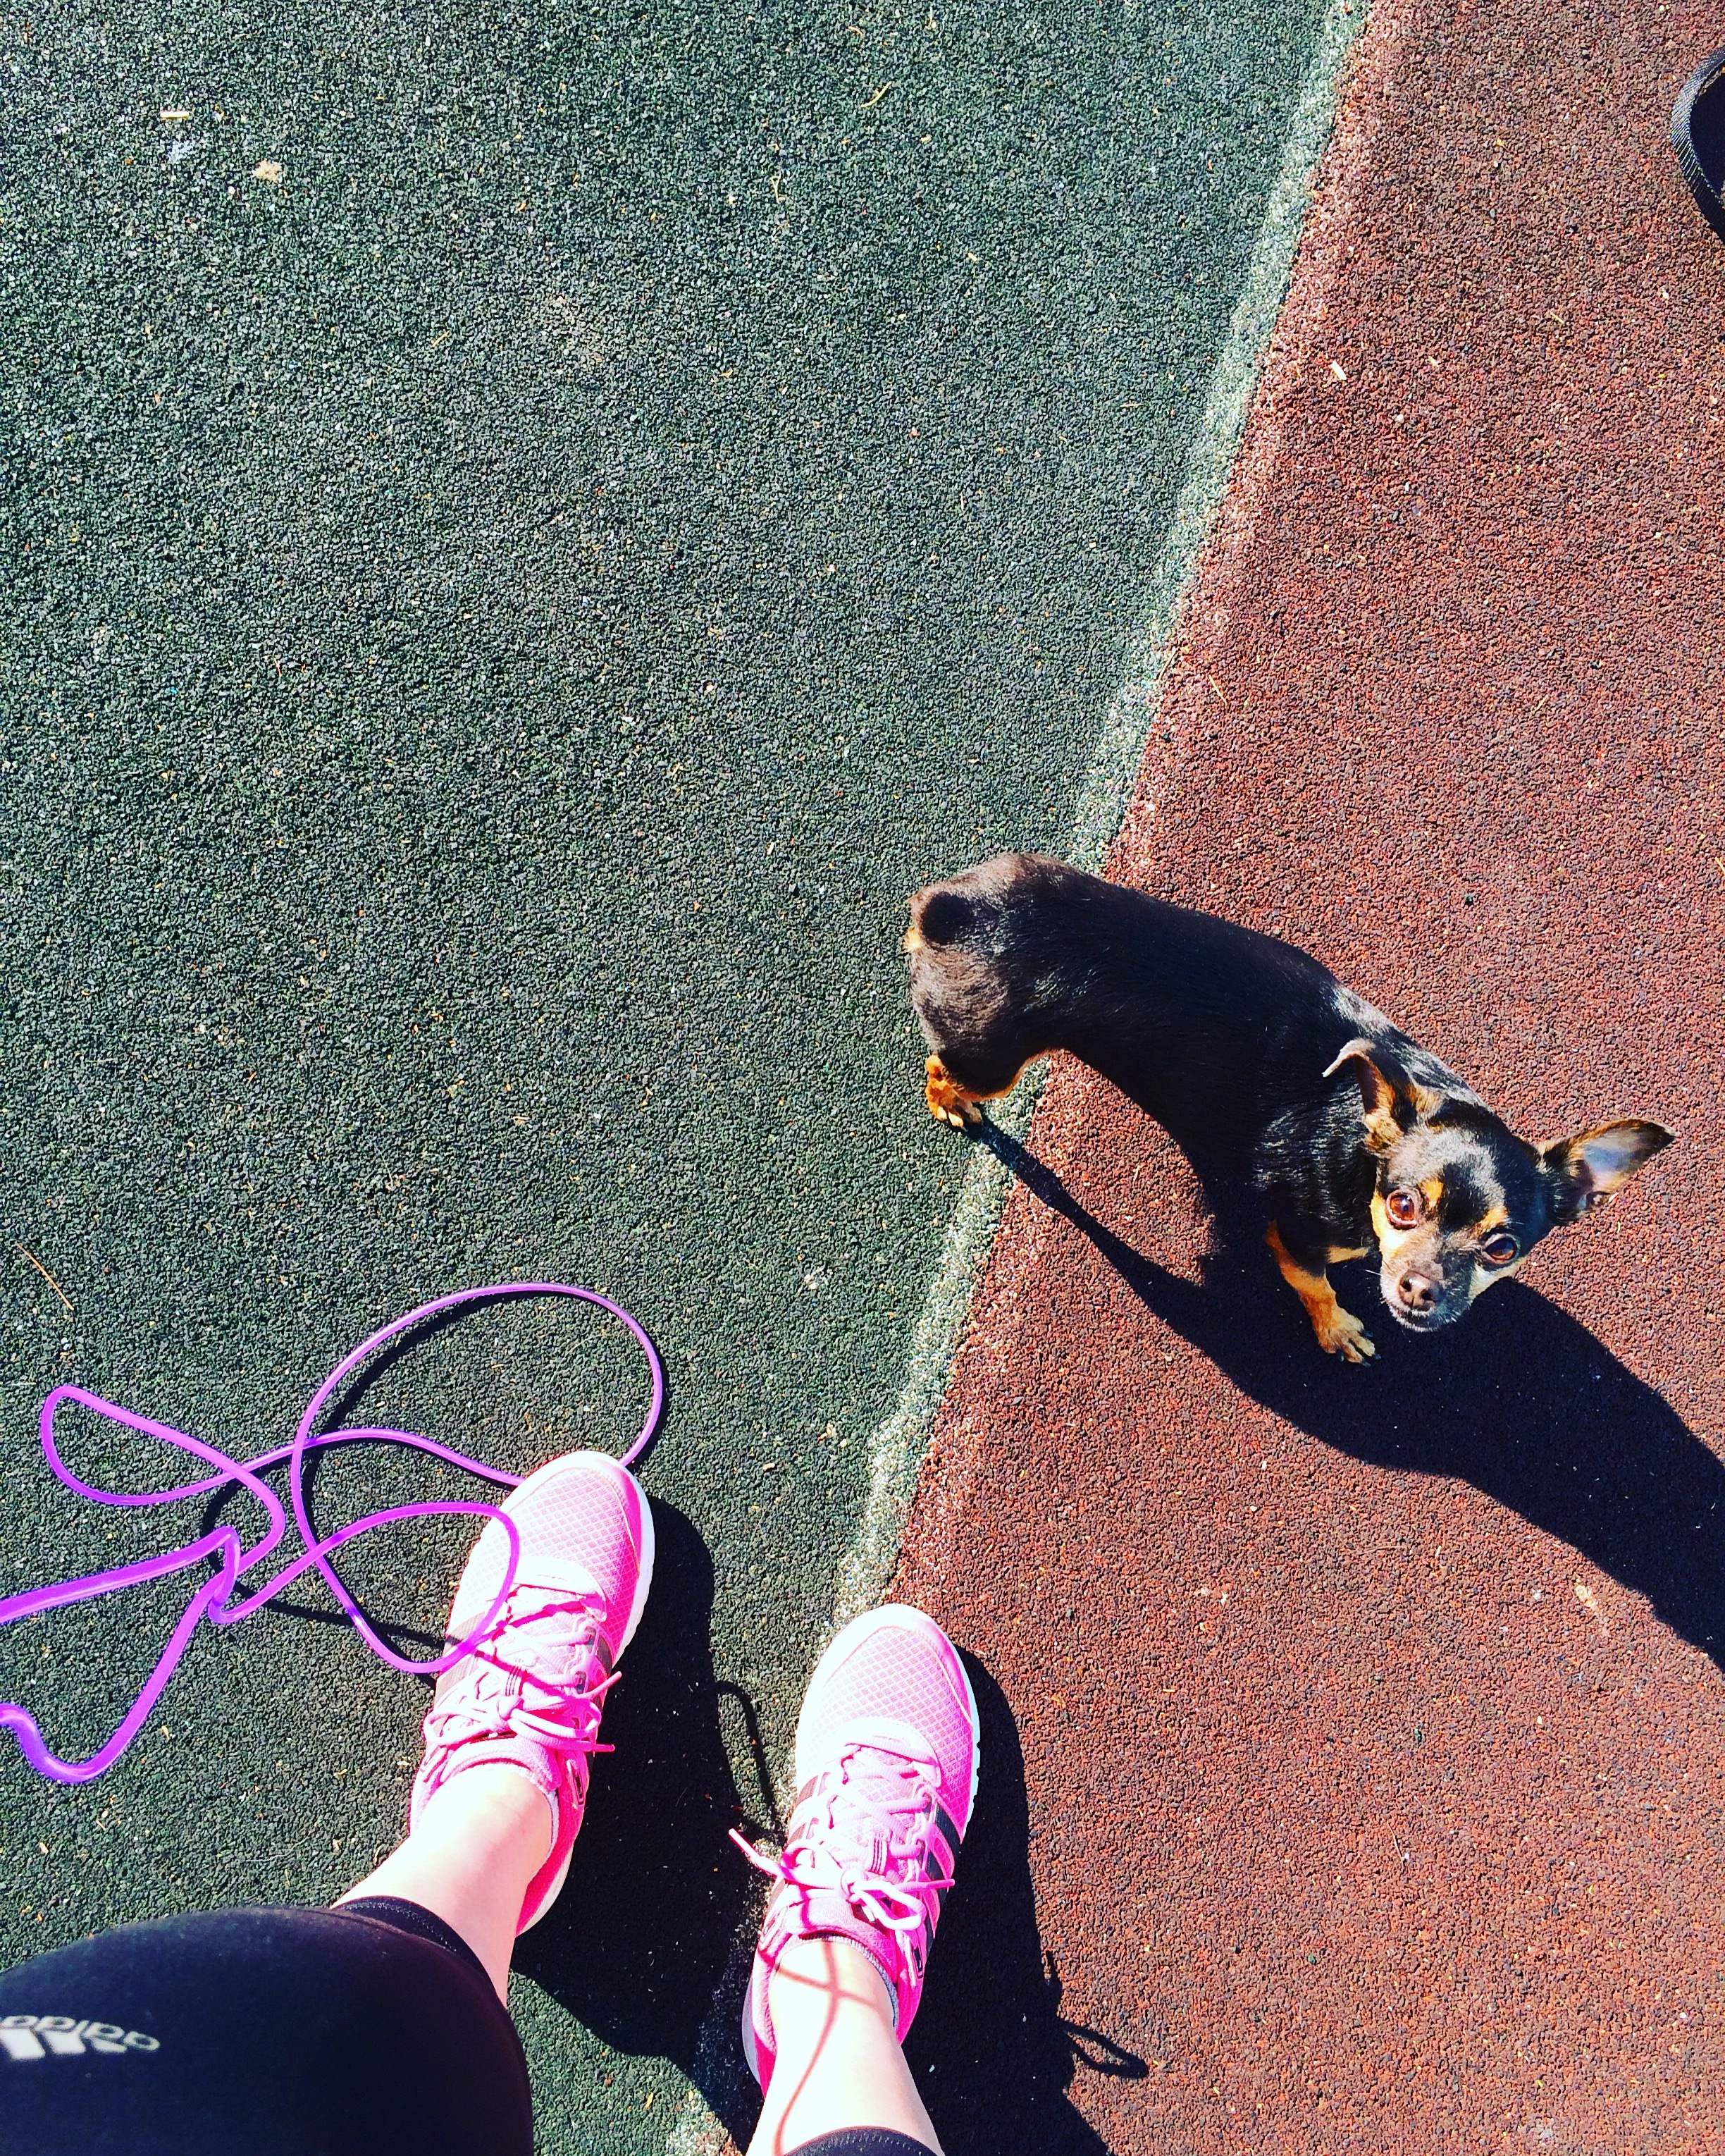
hand, shoe, leg, spring, color, fashion, blue, black, cool, footwear, beauty, high heeled footwear